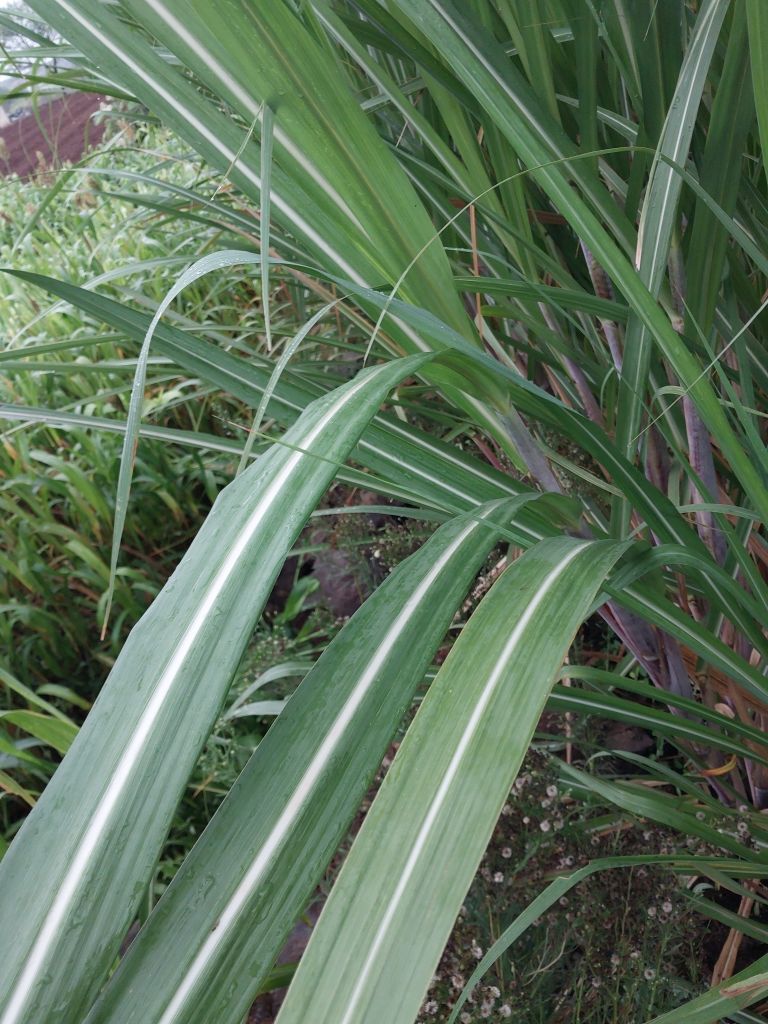
Label: Healthy